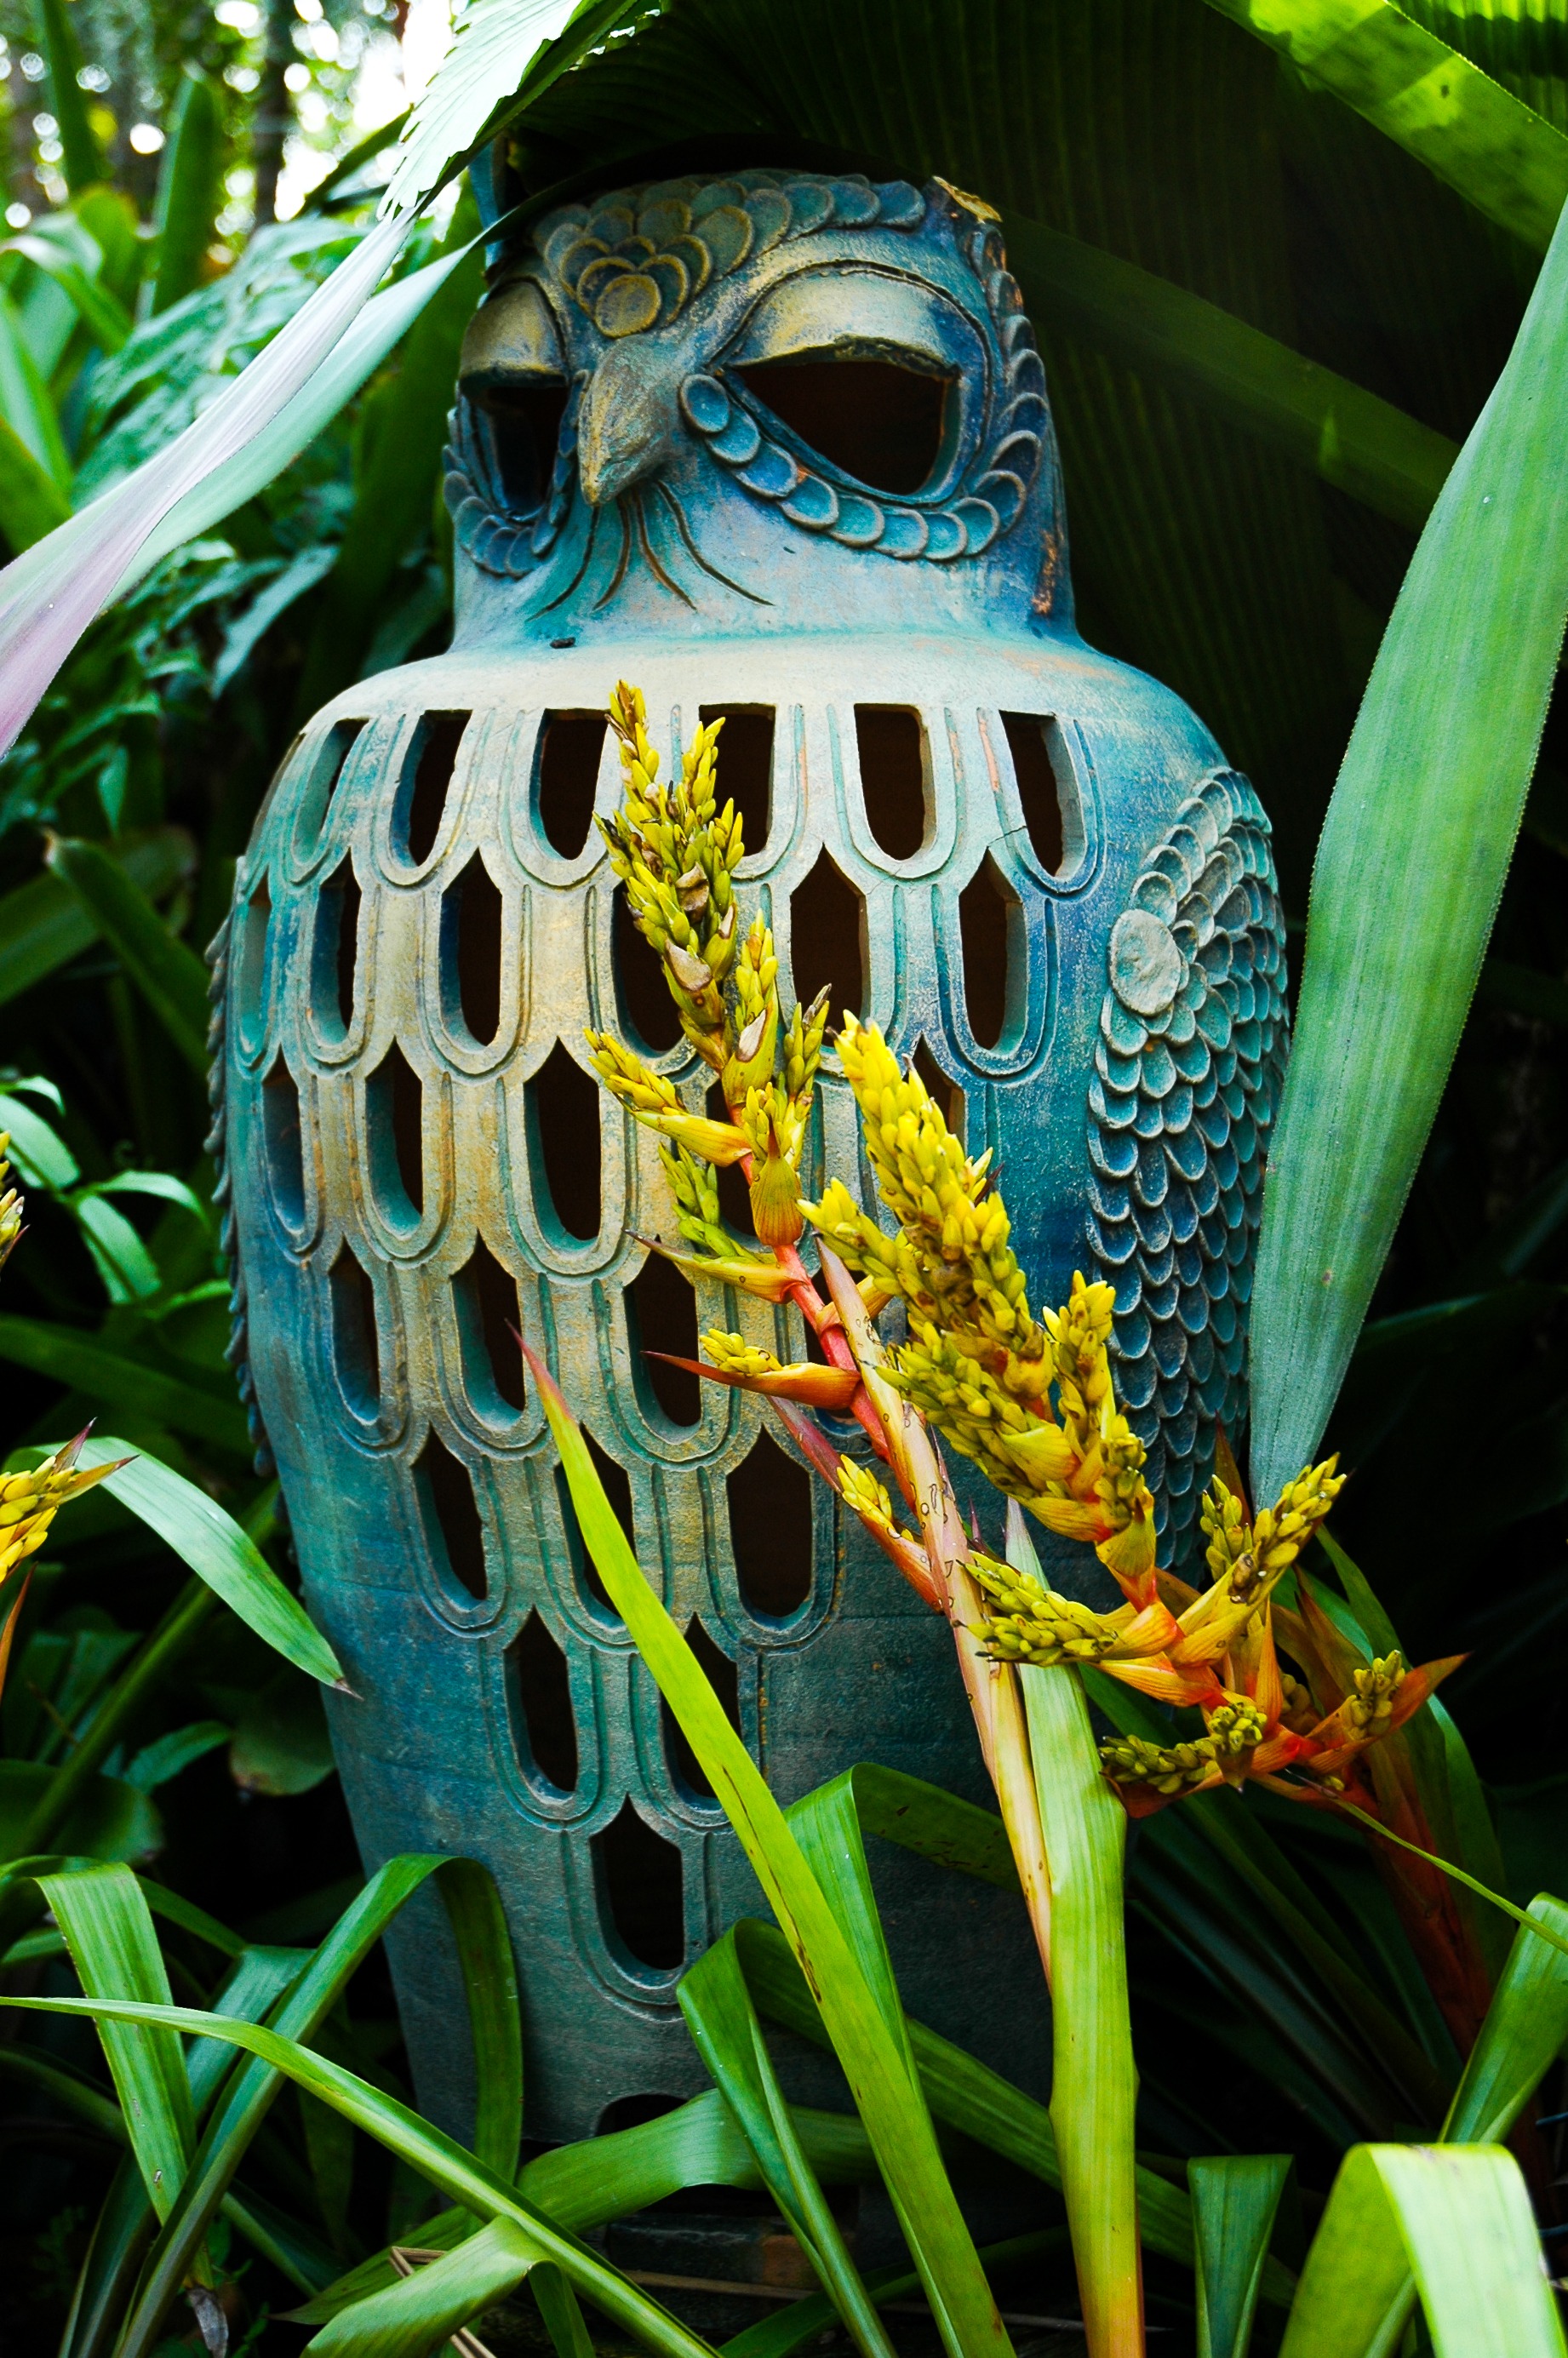
nature, bird, leaf, flower, wildlife, green, jungle, beak, botany, pottery, owl, flora, fauna, vertebrate, parakeet, tropics, macro photography, clay figure